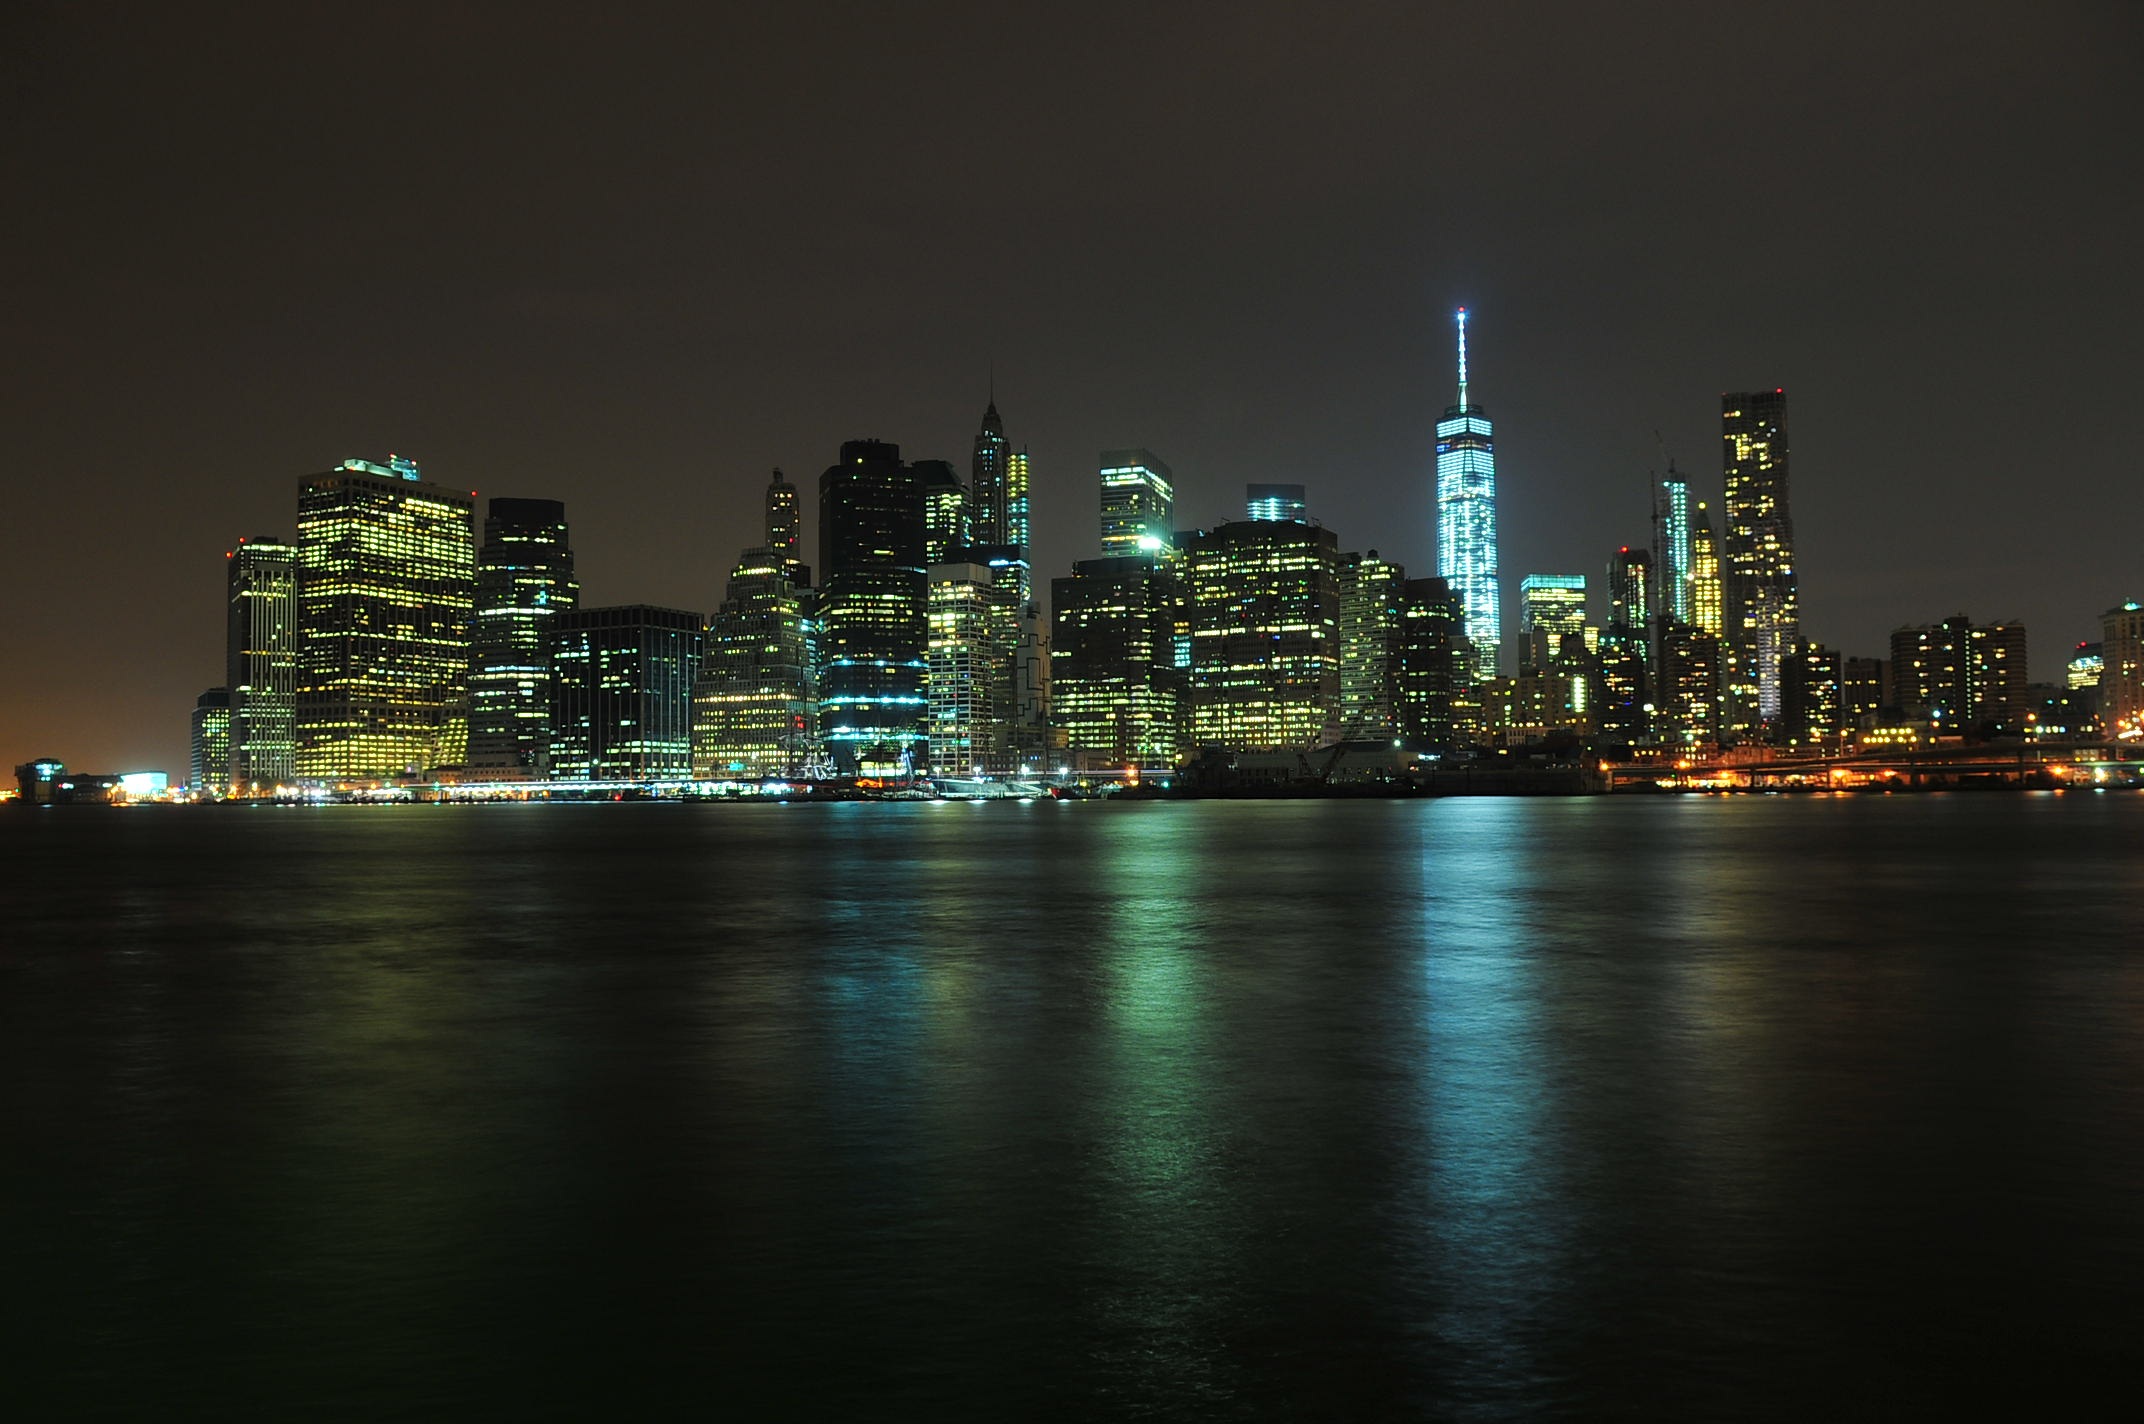
water, horizon, skyline, night, city, skyscraper, urban, new york, manhattan, cityscape, downtown, dusk, evening, reflection, nyc, usa, america, darkness, waterfront, buildings, metropolis, geographical feature, human settlement, metropolitan area, unites states of america